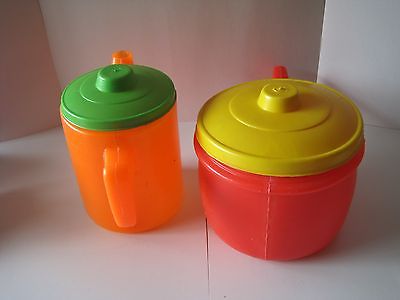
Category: toaster